Winemaking in Crimea

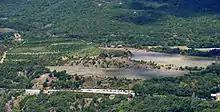
Livadiya vineyards

Winemaking in Crimea has existed since classical antiquity. The inhabitants of Crimea have engaged in viticulture for more than two thousand years, from Ancient Greek colonization through the Ottoman Empire and to the present day.